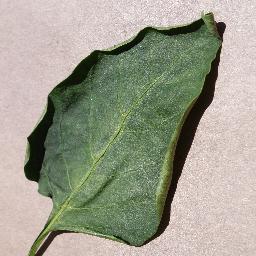
Label: Pepper,_bell___healthy